Lacombe, Lucien

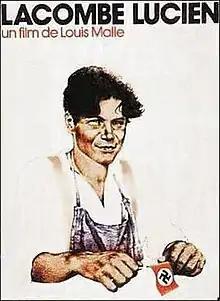
Theatrical poster

Lacombe, Lucien is a 1974 French war drama film by Louis Malle about a French teenage boy during the German occupation of France in World War II.